Piri piri

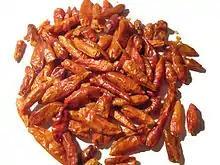
Dried piri piri chilis

Plants are usually very bushy and grow in height to with leaves long and wide. The fruits are generally tapered to a blunt point and measure up to long. The immature pod colour is green; the mature colour is bright red or purple. Some bird's-eye chili varieties measure up to 175,000 Scoville heat units.